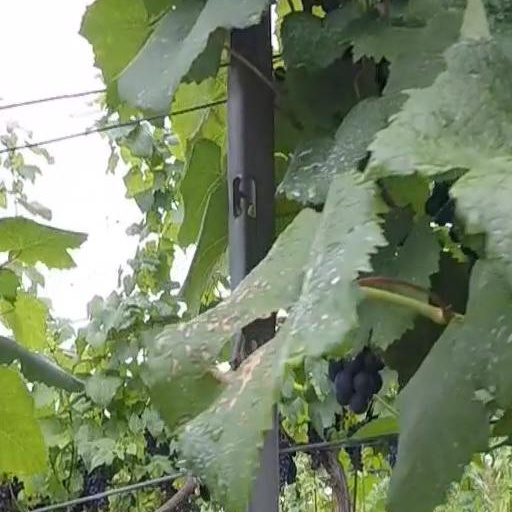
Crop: grape